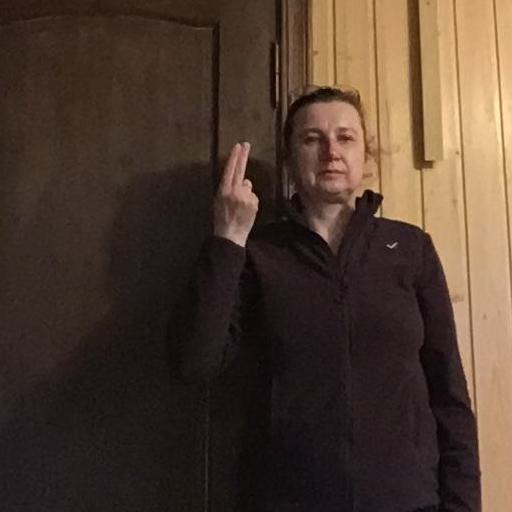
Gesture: two_up_inverted